Twin Islets

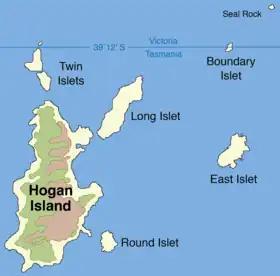
Map of the Hogan Group of islands showing Twin Islets

The Twin Islets form a close pair of small, steep-sided, granite islands, with a combined area of 5.61 ha, in south-eastern Australia. They are part of Tasmania’s Hogan Group, lying in northern Bass Strait between the Furneaux Group and Wilsons Promontory in Victoria.